First Battle of Loc Ninh

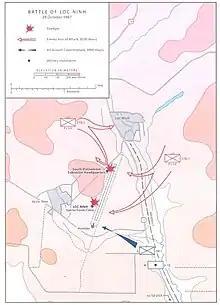
Battle of Loc Ninh, 29 October 1967

At 01:00 on 29 October, the 9th Division attacked Loc Ninh starting with a barrage of 122 mm rockets, and 82 mm and 120 mm mortar rounds against the Special Forces camp and the South Vietnamese district headquarters. The defenders responded with their own mortar fire and called for support. At 02:00, VC sappers attacked the district headquarters detonating satchel charges on the northern perimeter wire clearing the way for two battalions of the 273rd Regiment. The defenders withdrew into the south of the compound. A pair of US UH-1B helicopter gunships arrived on the scene and began attacking the VC and were soon joined by an AC-47 Spooky gunship which poured fire on VC reserve forces in the nearby treeline. Despite this air support, the situation in the compound remained desperate and the district chief called for a proximity fuse artillery barrage on his own position which caused devastating losses to the exposed VC. At 04:00, the VC withdrew pursued by air and artillery strikes. At dawn, the ARVN found that some VC had stayed behind in bunkers in the compound, and after reinforcements arrived they proceeded to methodically clear them out using M72 LAW rockets. One hundred thirty-five VC had been killed in the attacks on Loc Ninh while the ARVN lost 8 killed and 33 wounded.